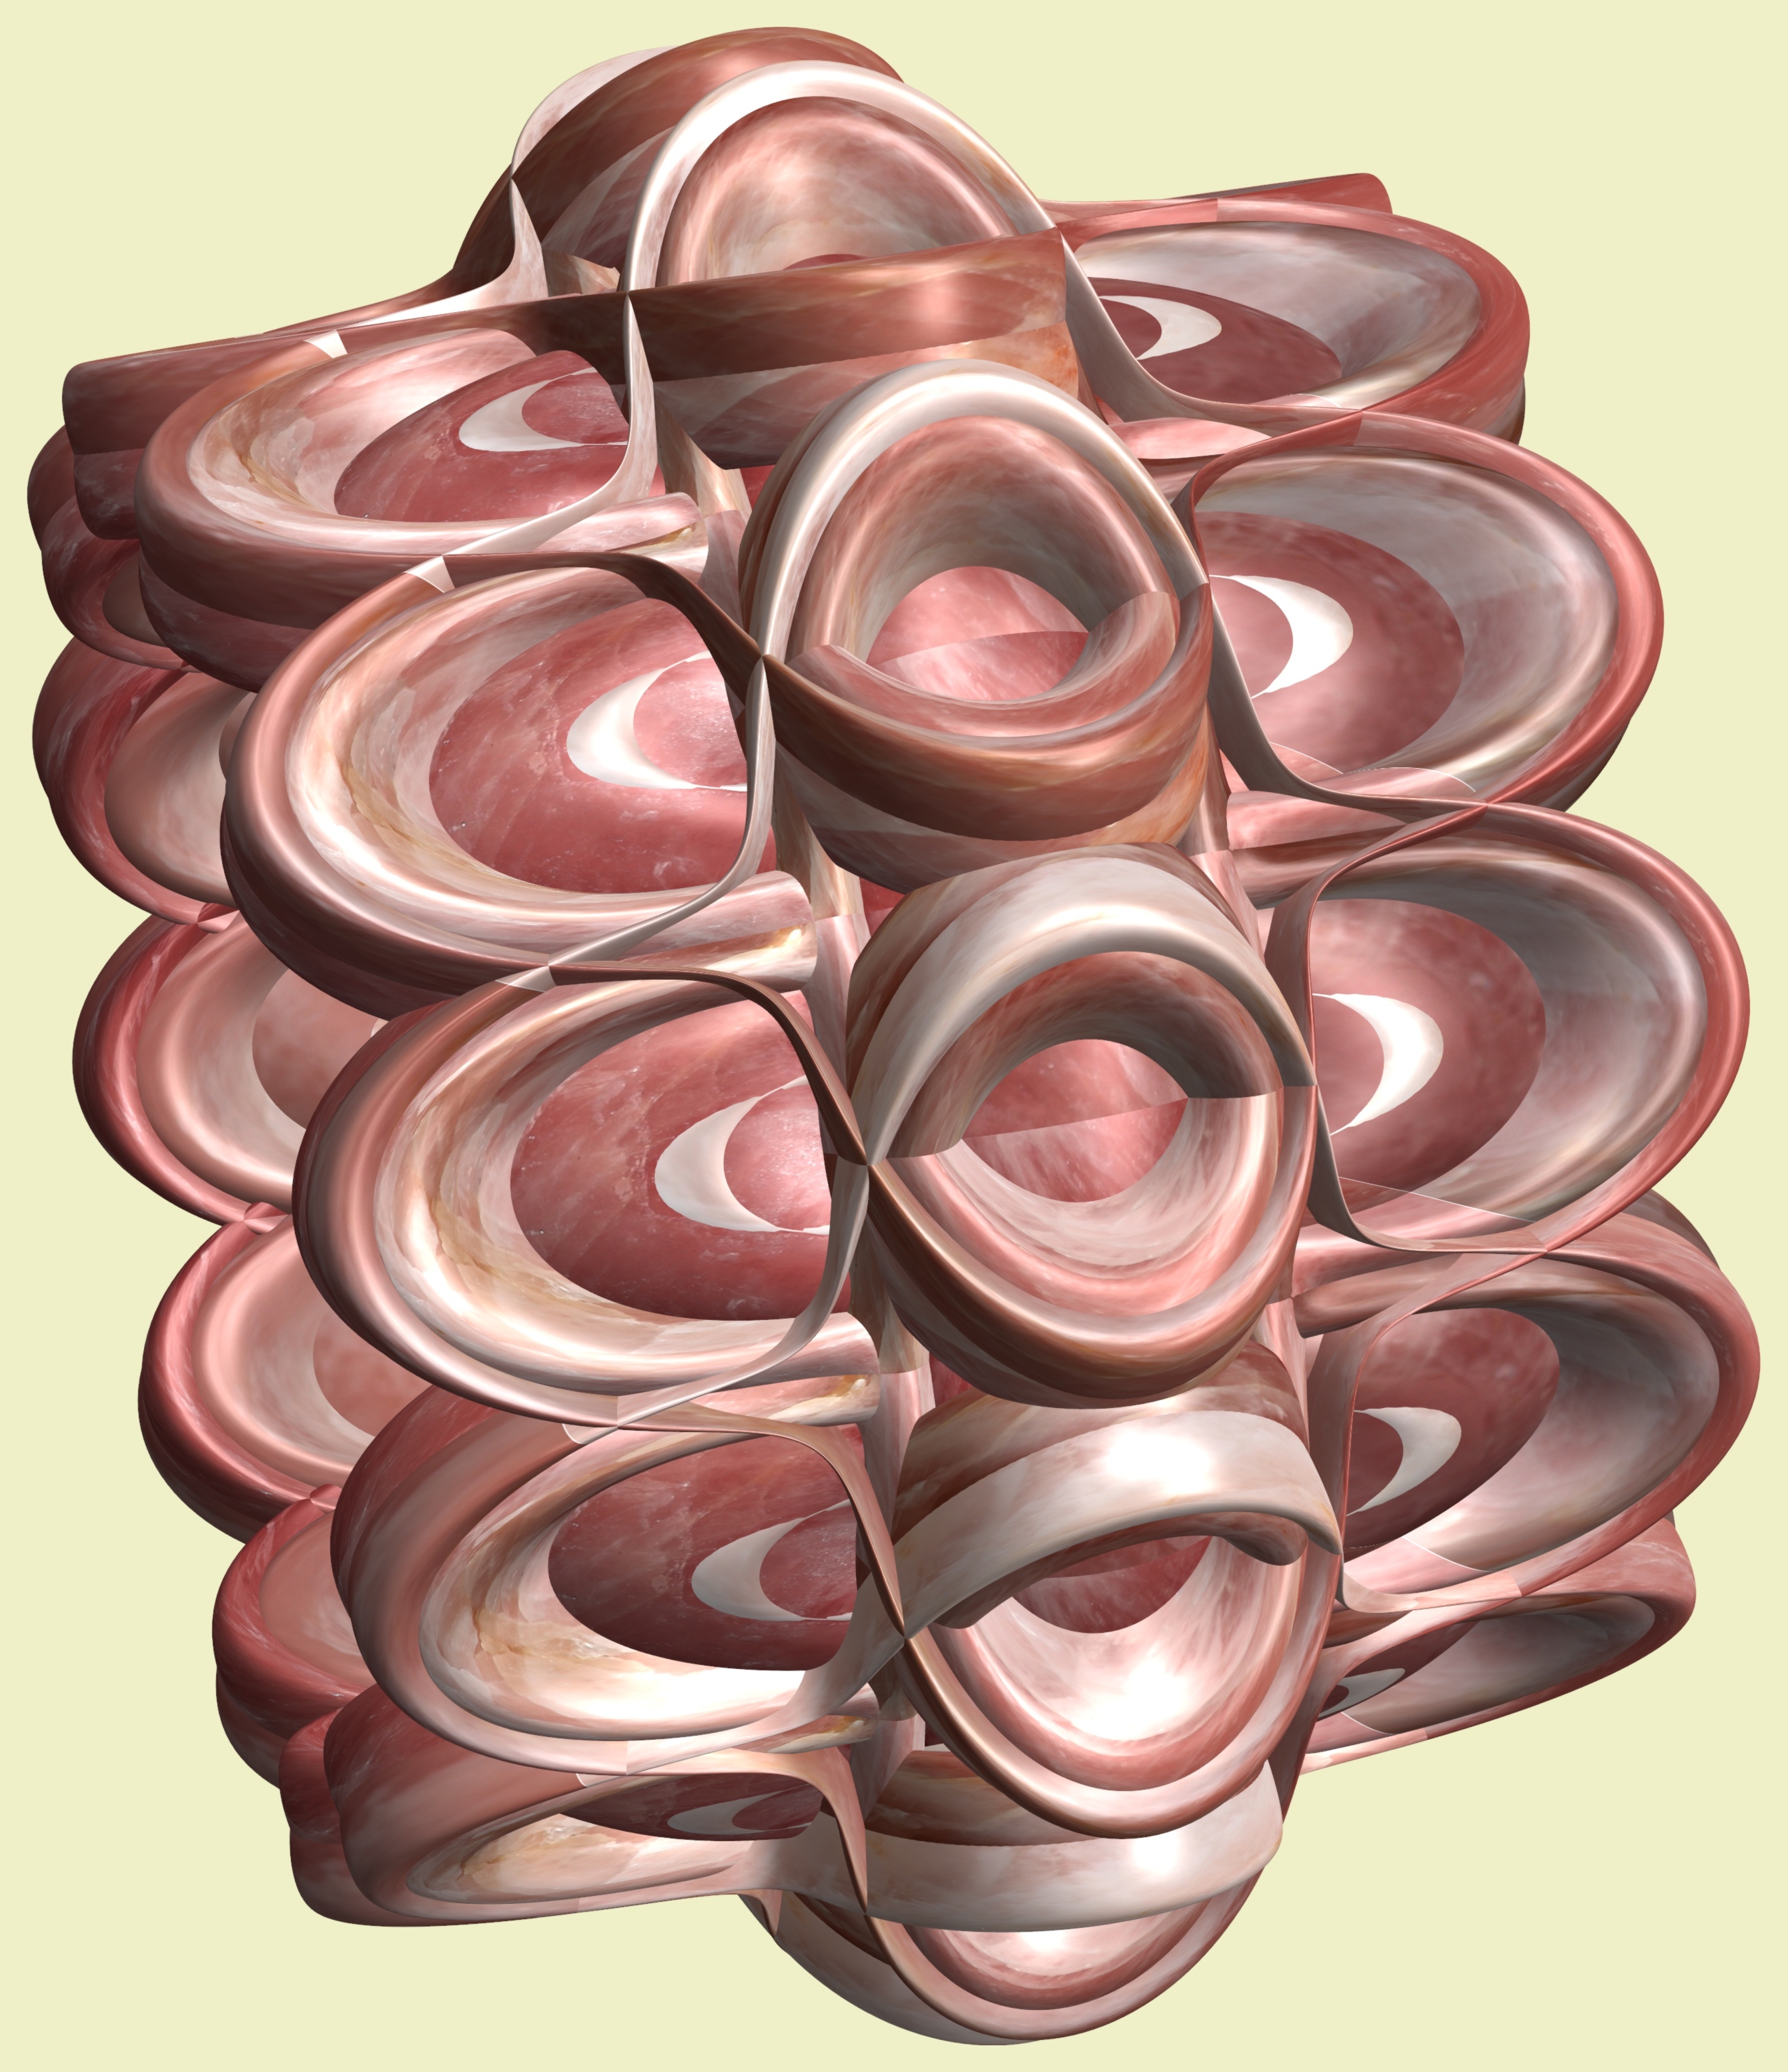
structure, texture, spiral, flower, petal, pattern, food, produce, circle, design, symmetry, 3d, graphic, shape, mathematica, cg, parametricplot3d, code, program, algorithm, mapping, disc, man made object